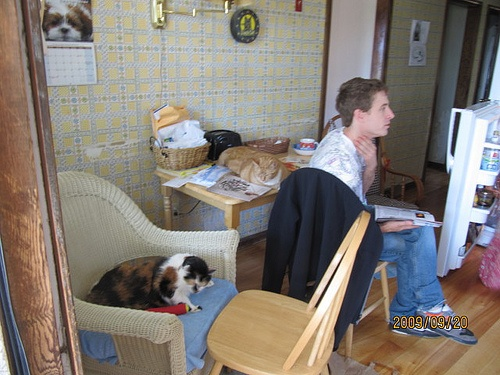
Man sitting at table with two cats sitting near him.
an image of a man that is sitting in a chair next to a cat
A MAN IS WATCHING SOMETHING LEGS CROSS
A young man siting on a chair with a cat sleeping behind him.
A man and two cats lounging on chairs and a table.